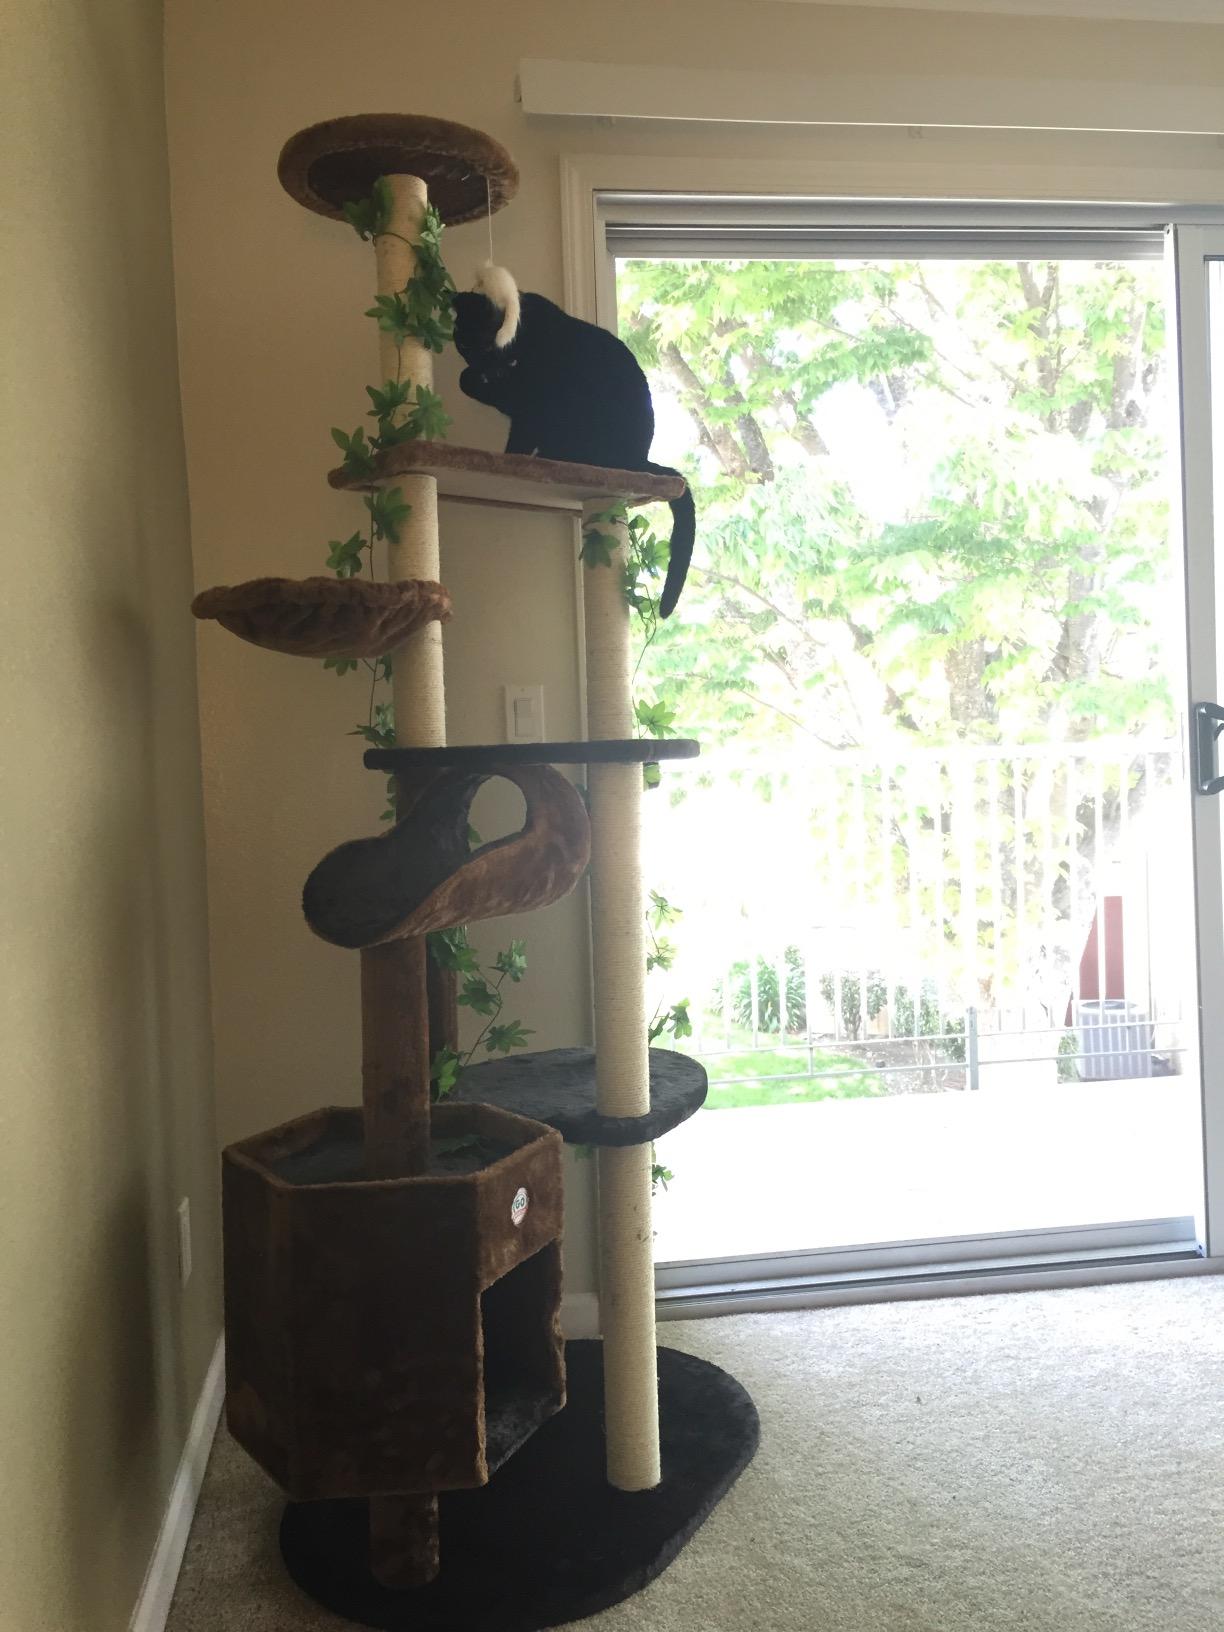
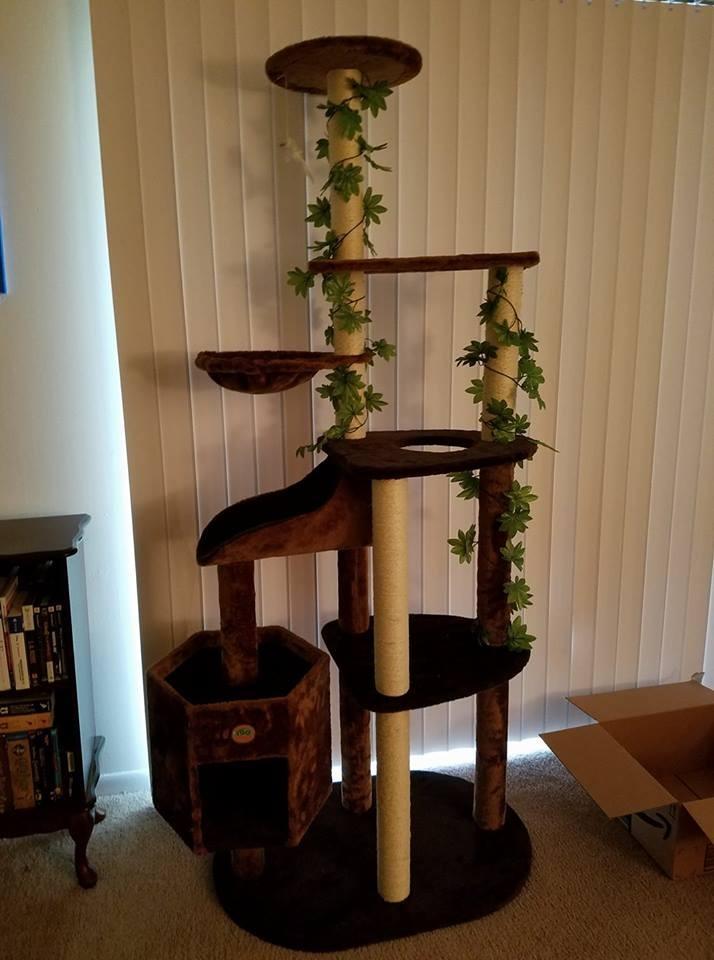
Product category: items_cat tree
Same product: yes